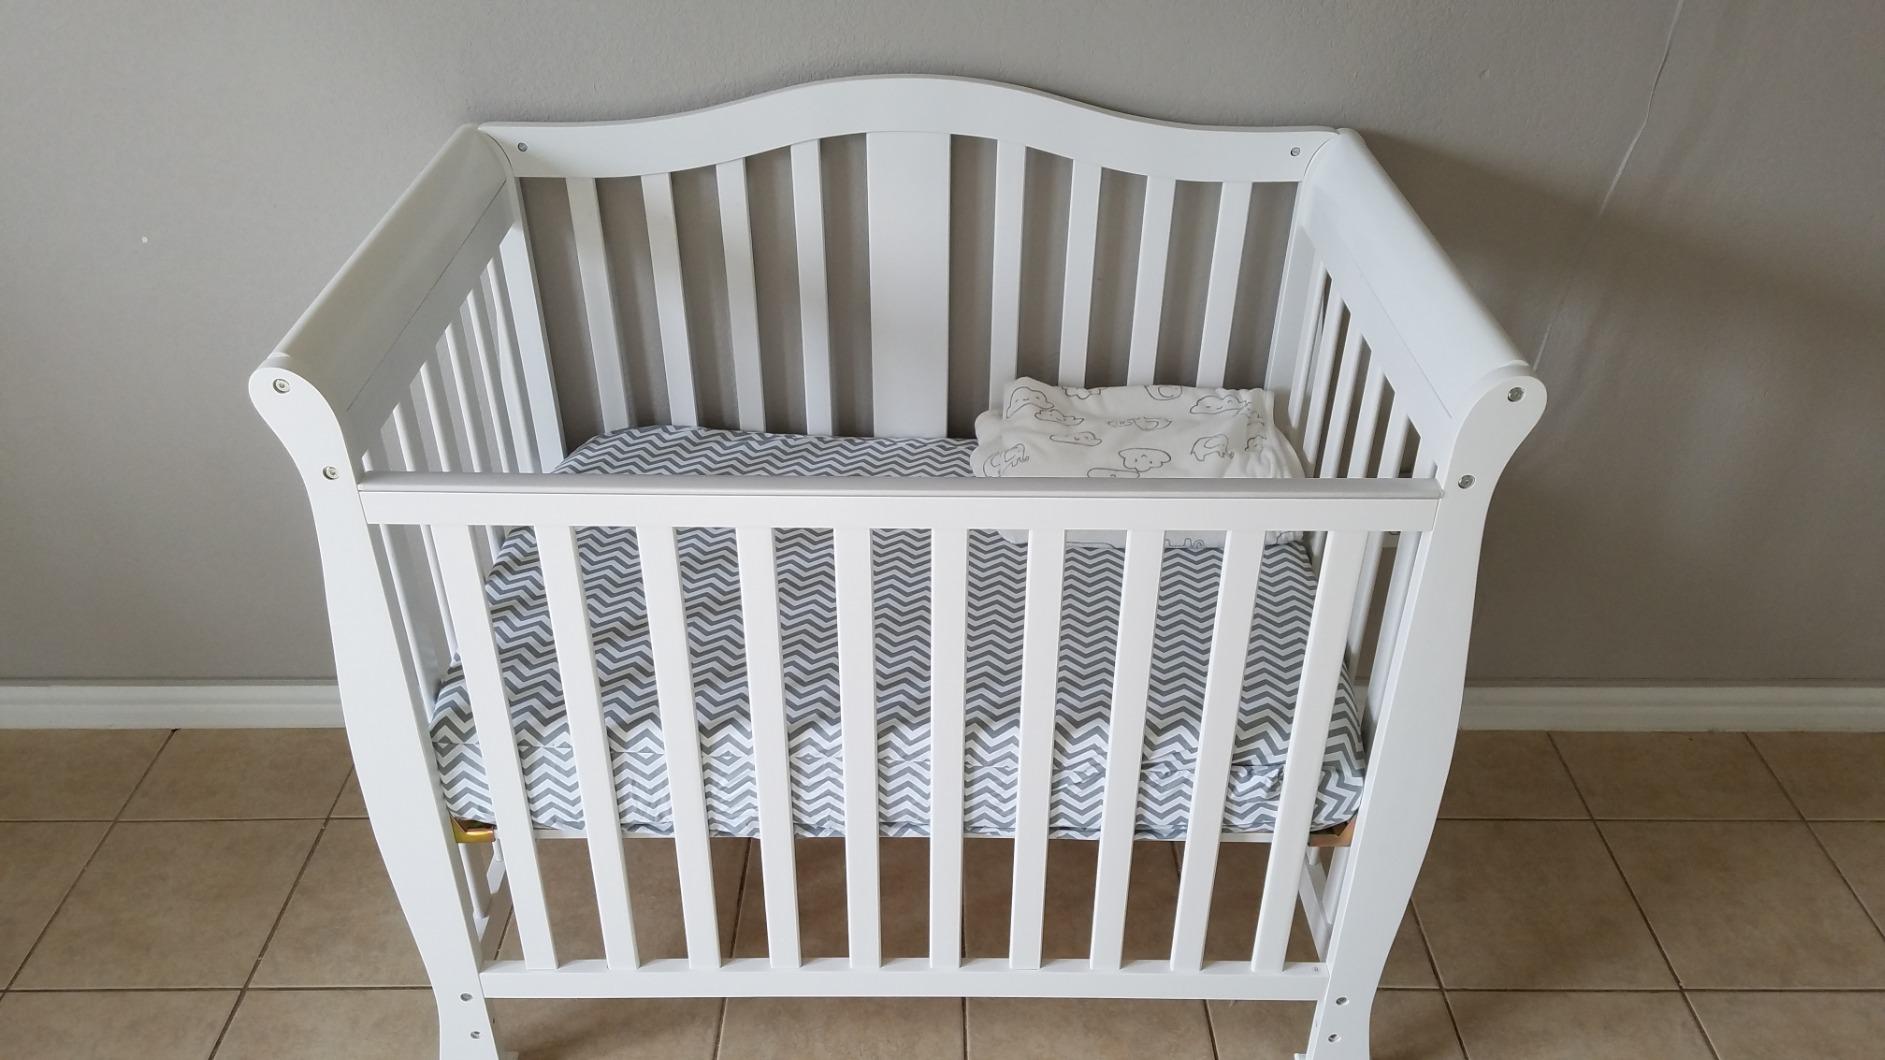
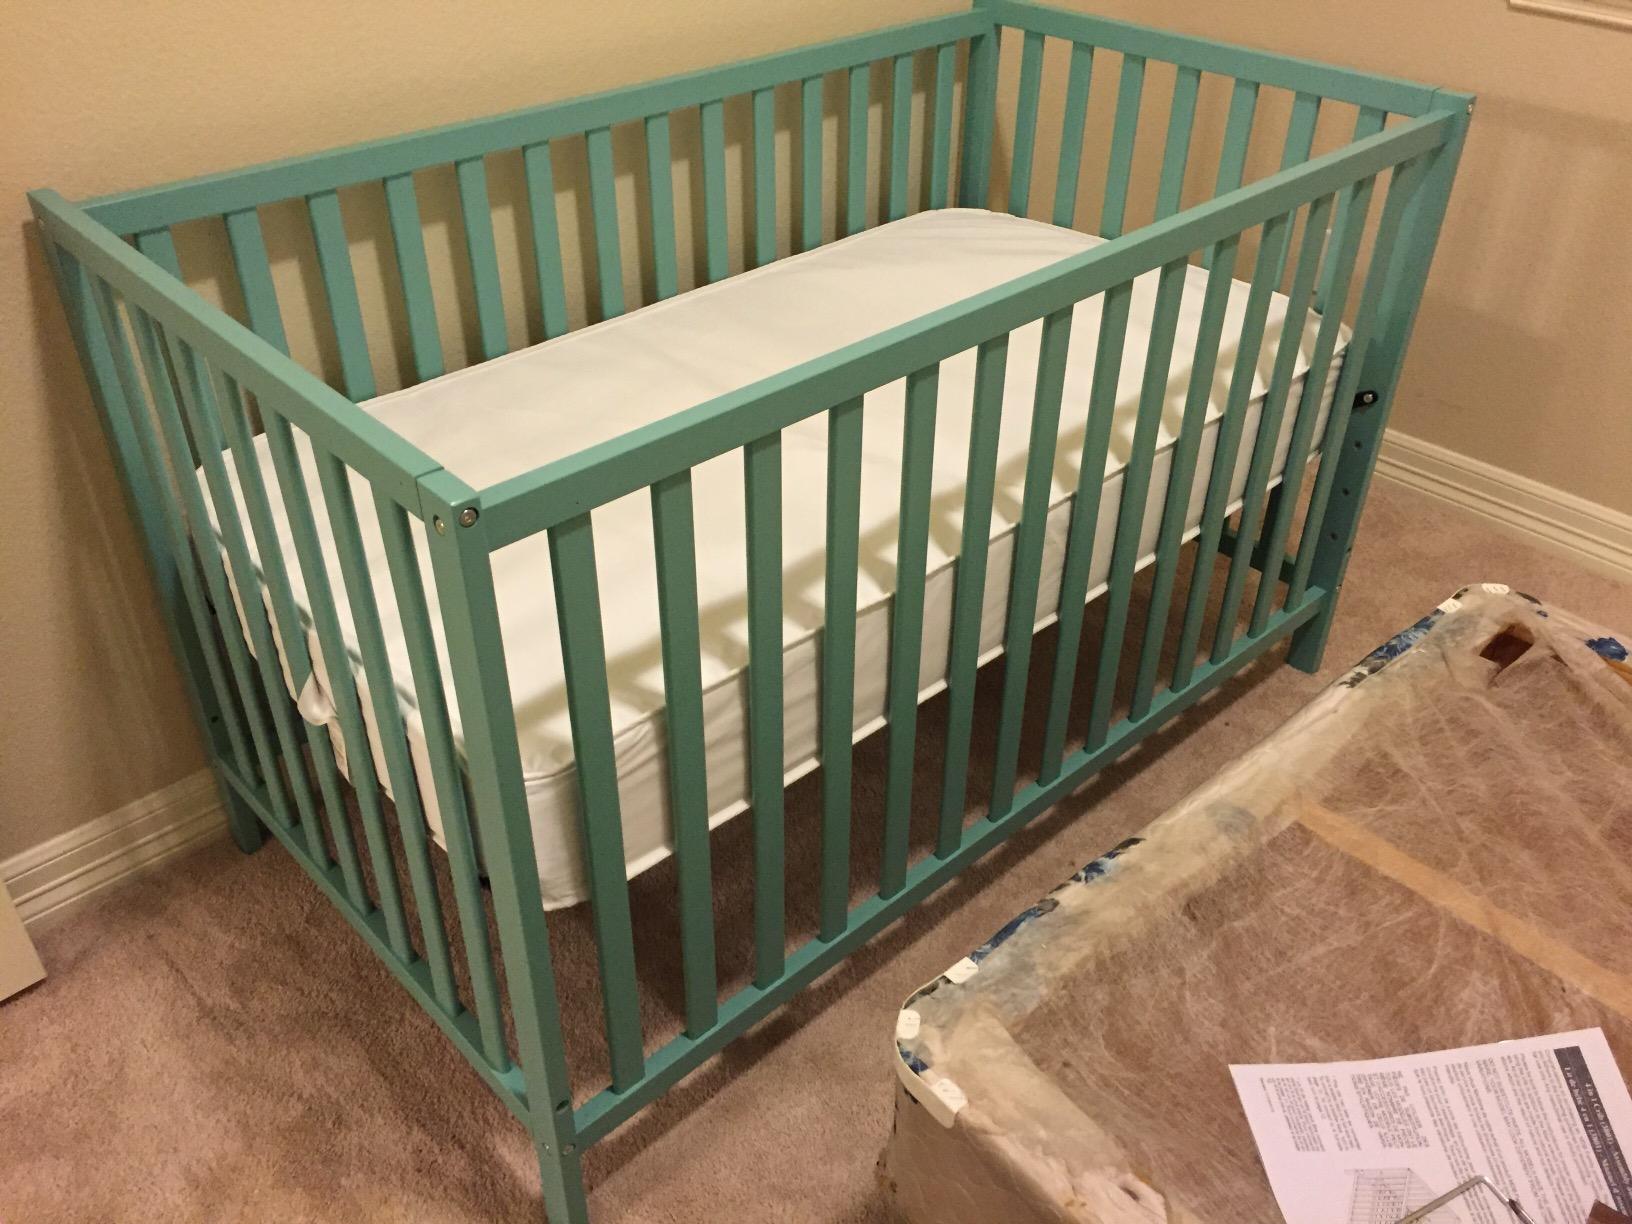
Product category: products_crib
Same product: no